Vampire Dormitory

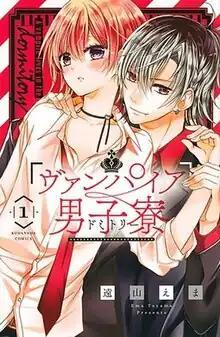
First volume cover

is a Japanese manga series written and illustrated by Ema Tōyama. It was serialized in Kodansha's manga magazine "Nakayoshi" from November 2018 to June 2024. An anime television series adaptation produced by Studio Blanc aired from April to June 2024.